Barnum–Palliser Historic District

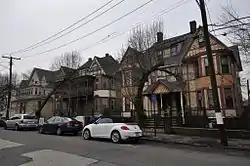

The Barnum–Palliser Historic District is a residential historic district in Bridgeport, Connecticut. The area, bounded roughly by Austin Street, Myrtle Avenue, Atlantic Street, and Park Avenue, was developed by P.T. Barnum to provide worker housing in the 1880s. Many of the houses were designed by Palliser, Palliser & Co., and are interesting examples of Italianate, Queen Anne, and Stick/Eastlake architecture. The district was listed on the National Register of Historic Places in 1982.